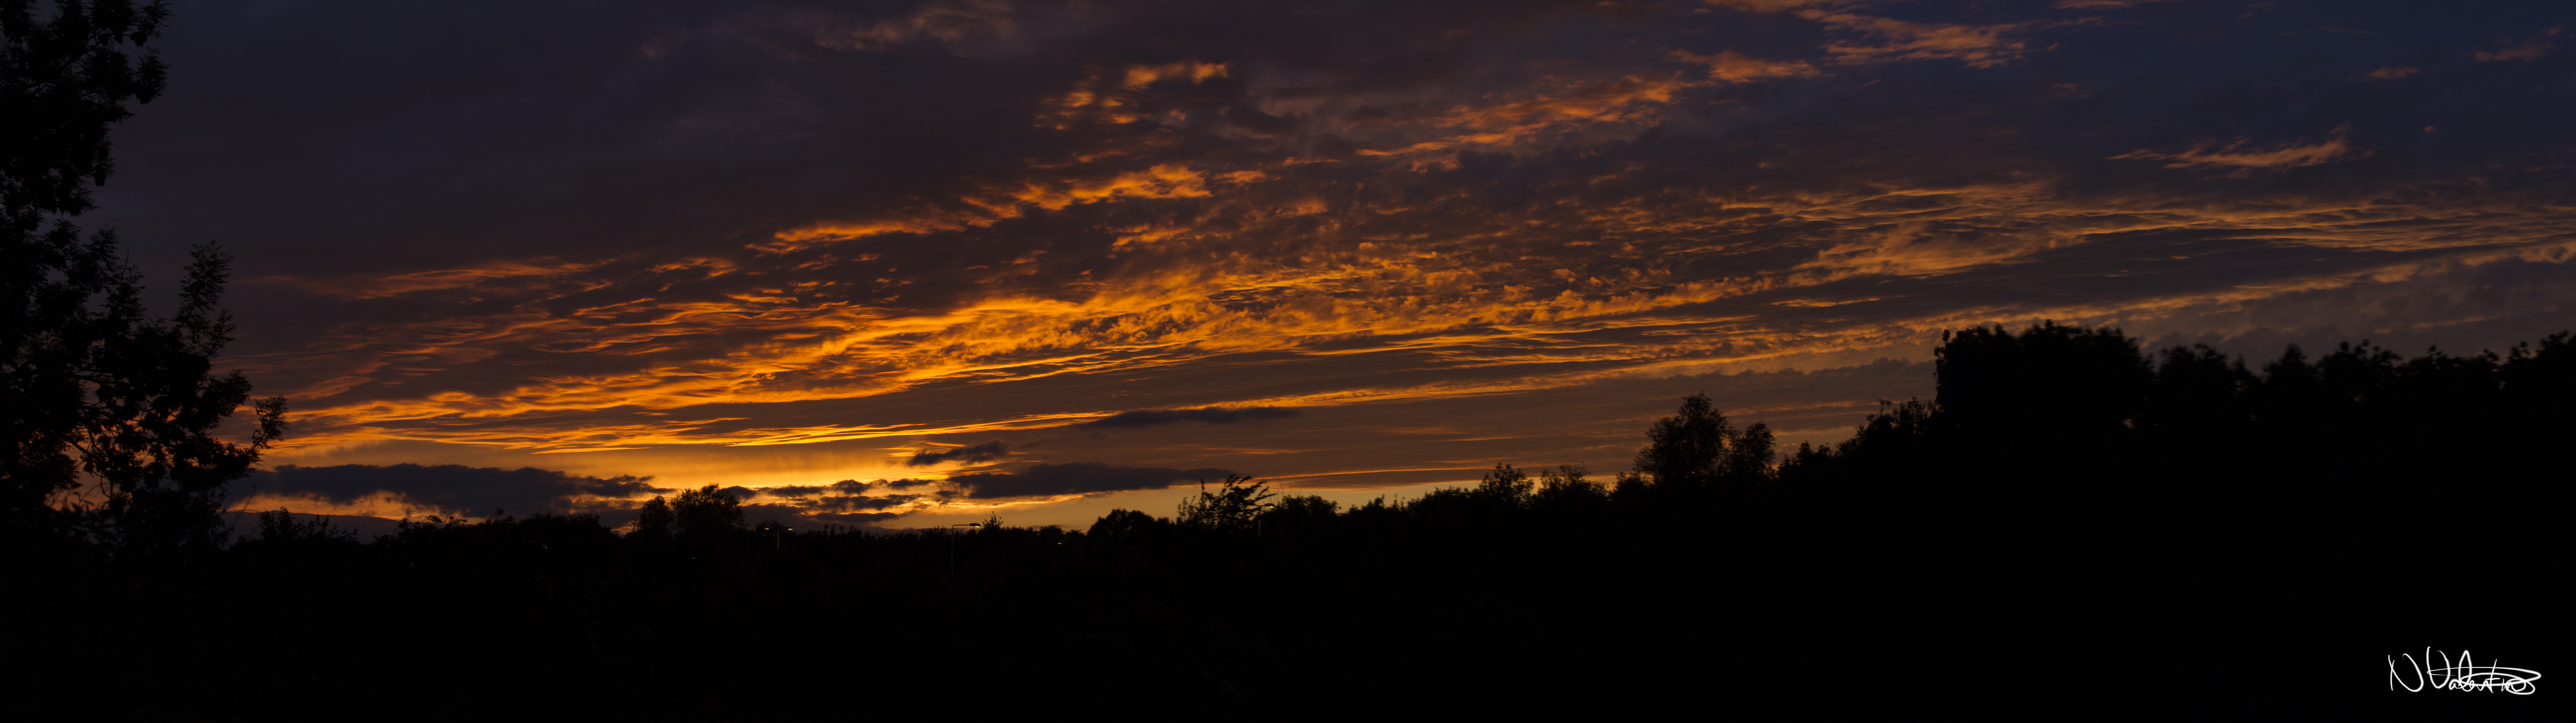
mountain, cloud, sky, sunrise, sunset, morning, dawn, atmosphere, dusk, evening, darkness, uk, peterborough, afterglow, red sky at morning